British 18-inch torpedo

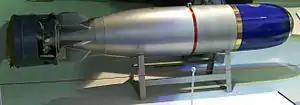
A Mark 30 torpedo at the RAF Museum in Hendon, London.

Purchased from Whitehead, the final generation of Whitehead torpedoes designed at the facility in Fiume which were purchased by the Royal Navy. Developed in 1903, in production in 1904. Compressed air propulsion, progressively converted to dry heater propulsion beginning in 1909. The Fiume Mark III was the most prolific variant of Whitehead torpedoes after the turn of the century, exported worldwide; some units remained in service decades later. In 1940 a strait defense torpedo emplacement of the Oscarsborg Fortress sank the German heavy cruiser "Blücher" during the Battle of Drøbak Sound using multiple hits by Fiume Mark III torpedoes.